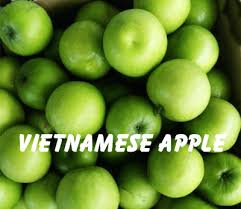
Label: Apple